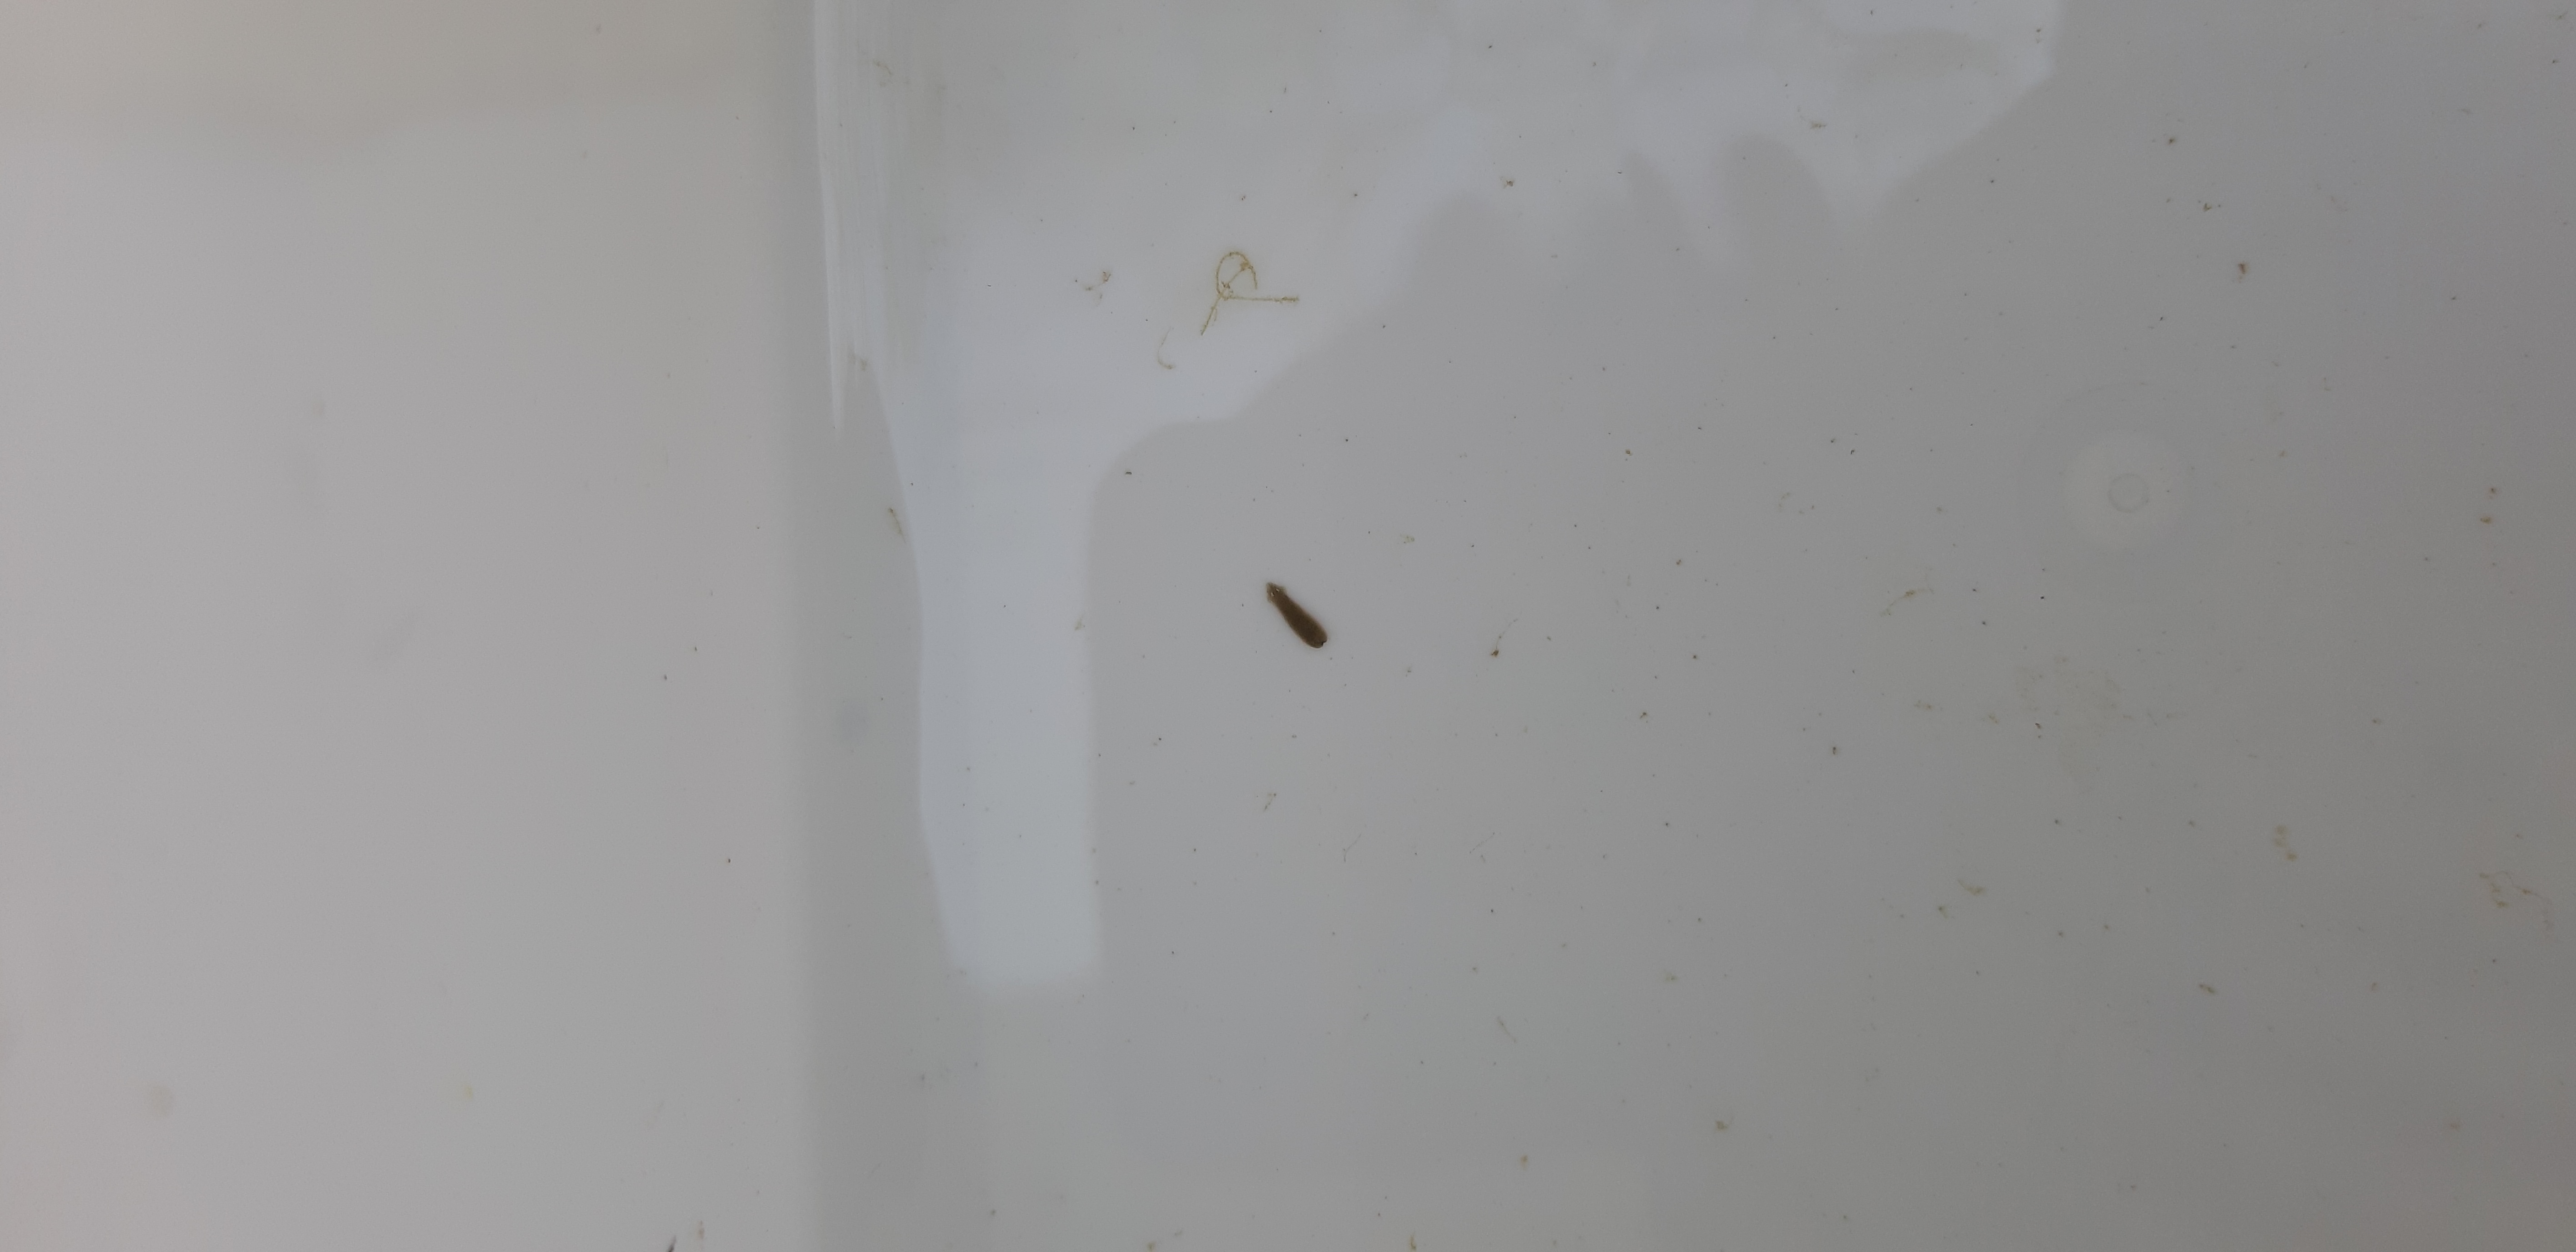
Macroinvertebrate group: flat_worms